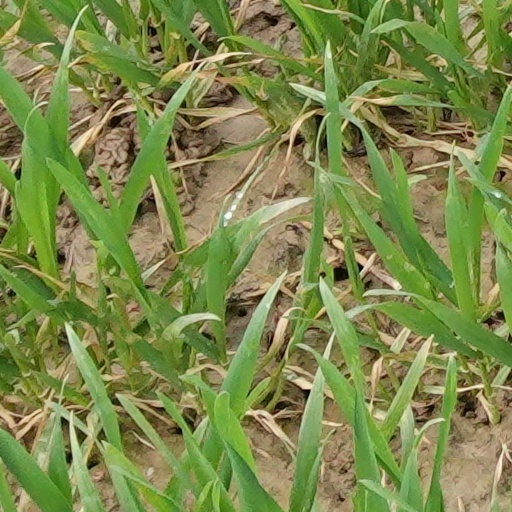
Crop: wheat